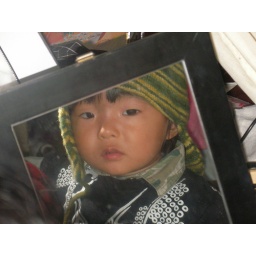
boy in the mirror